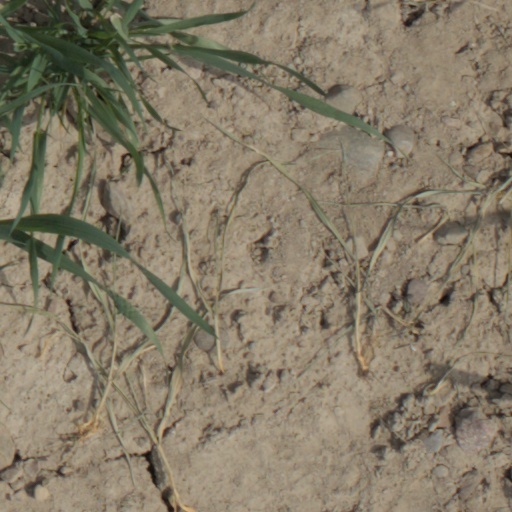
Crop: wheat